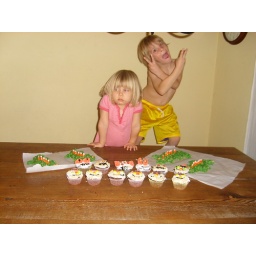
Check out Audrey...she is made that I wanted her to take her red cup in the pictures